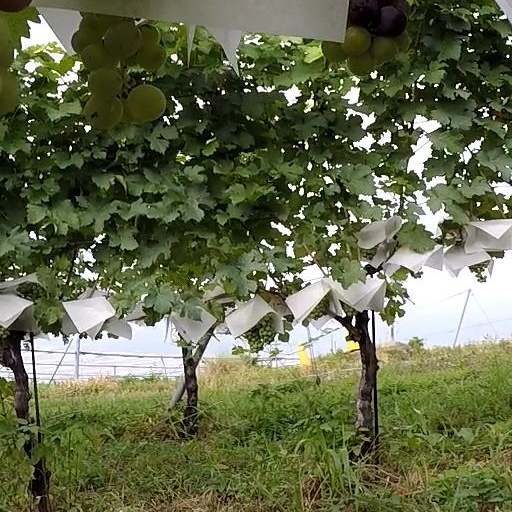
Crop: grape